Fauske Church

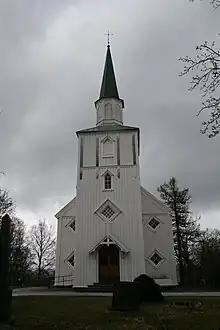
View of the church

Fauske Church is a parish church of the Church of Norway in Fauske Municipality in Nordland county, Norway. It is located in the town of Fauske. It is the church for the Fauske parish which is part of the Salten prosti (deanery) in the Diocese of Sør-Hålogaland. The white, wooden church was built in a long church style in 1869 using plans drawn up by the architect B. Sneve. The church seats about 280 people.